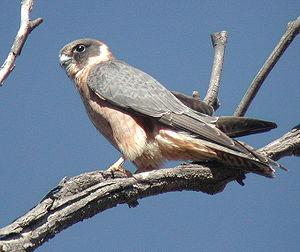
Le Petit Faucon est une espèce de rapaces diurnes appartenant à la famille des Falconidae. On le trouve principalement en Australie mais aussi en Indonésie et en Nouvelle-Guinée.
Ceci est une liste des oiseaux endémiques ou quasi-endémiques d'Australie.